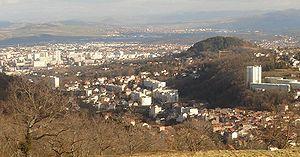
Vallée de Royat